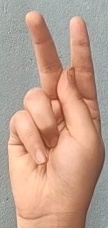
ASL sign: K